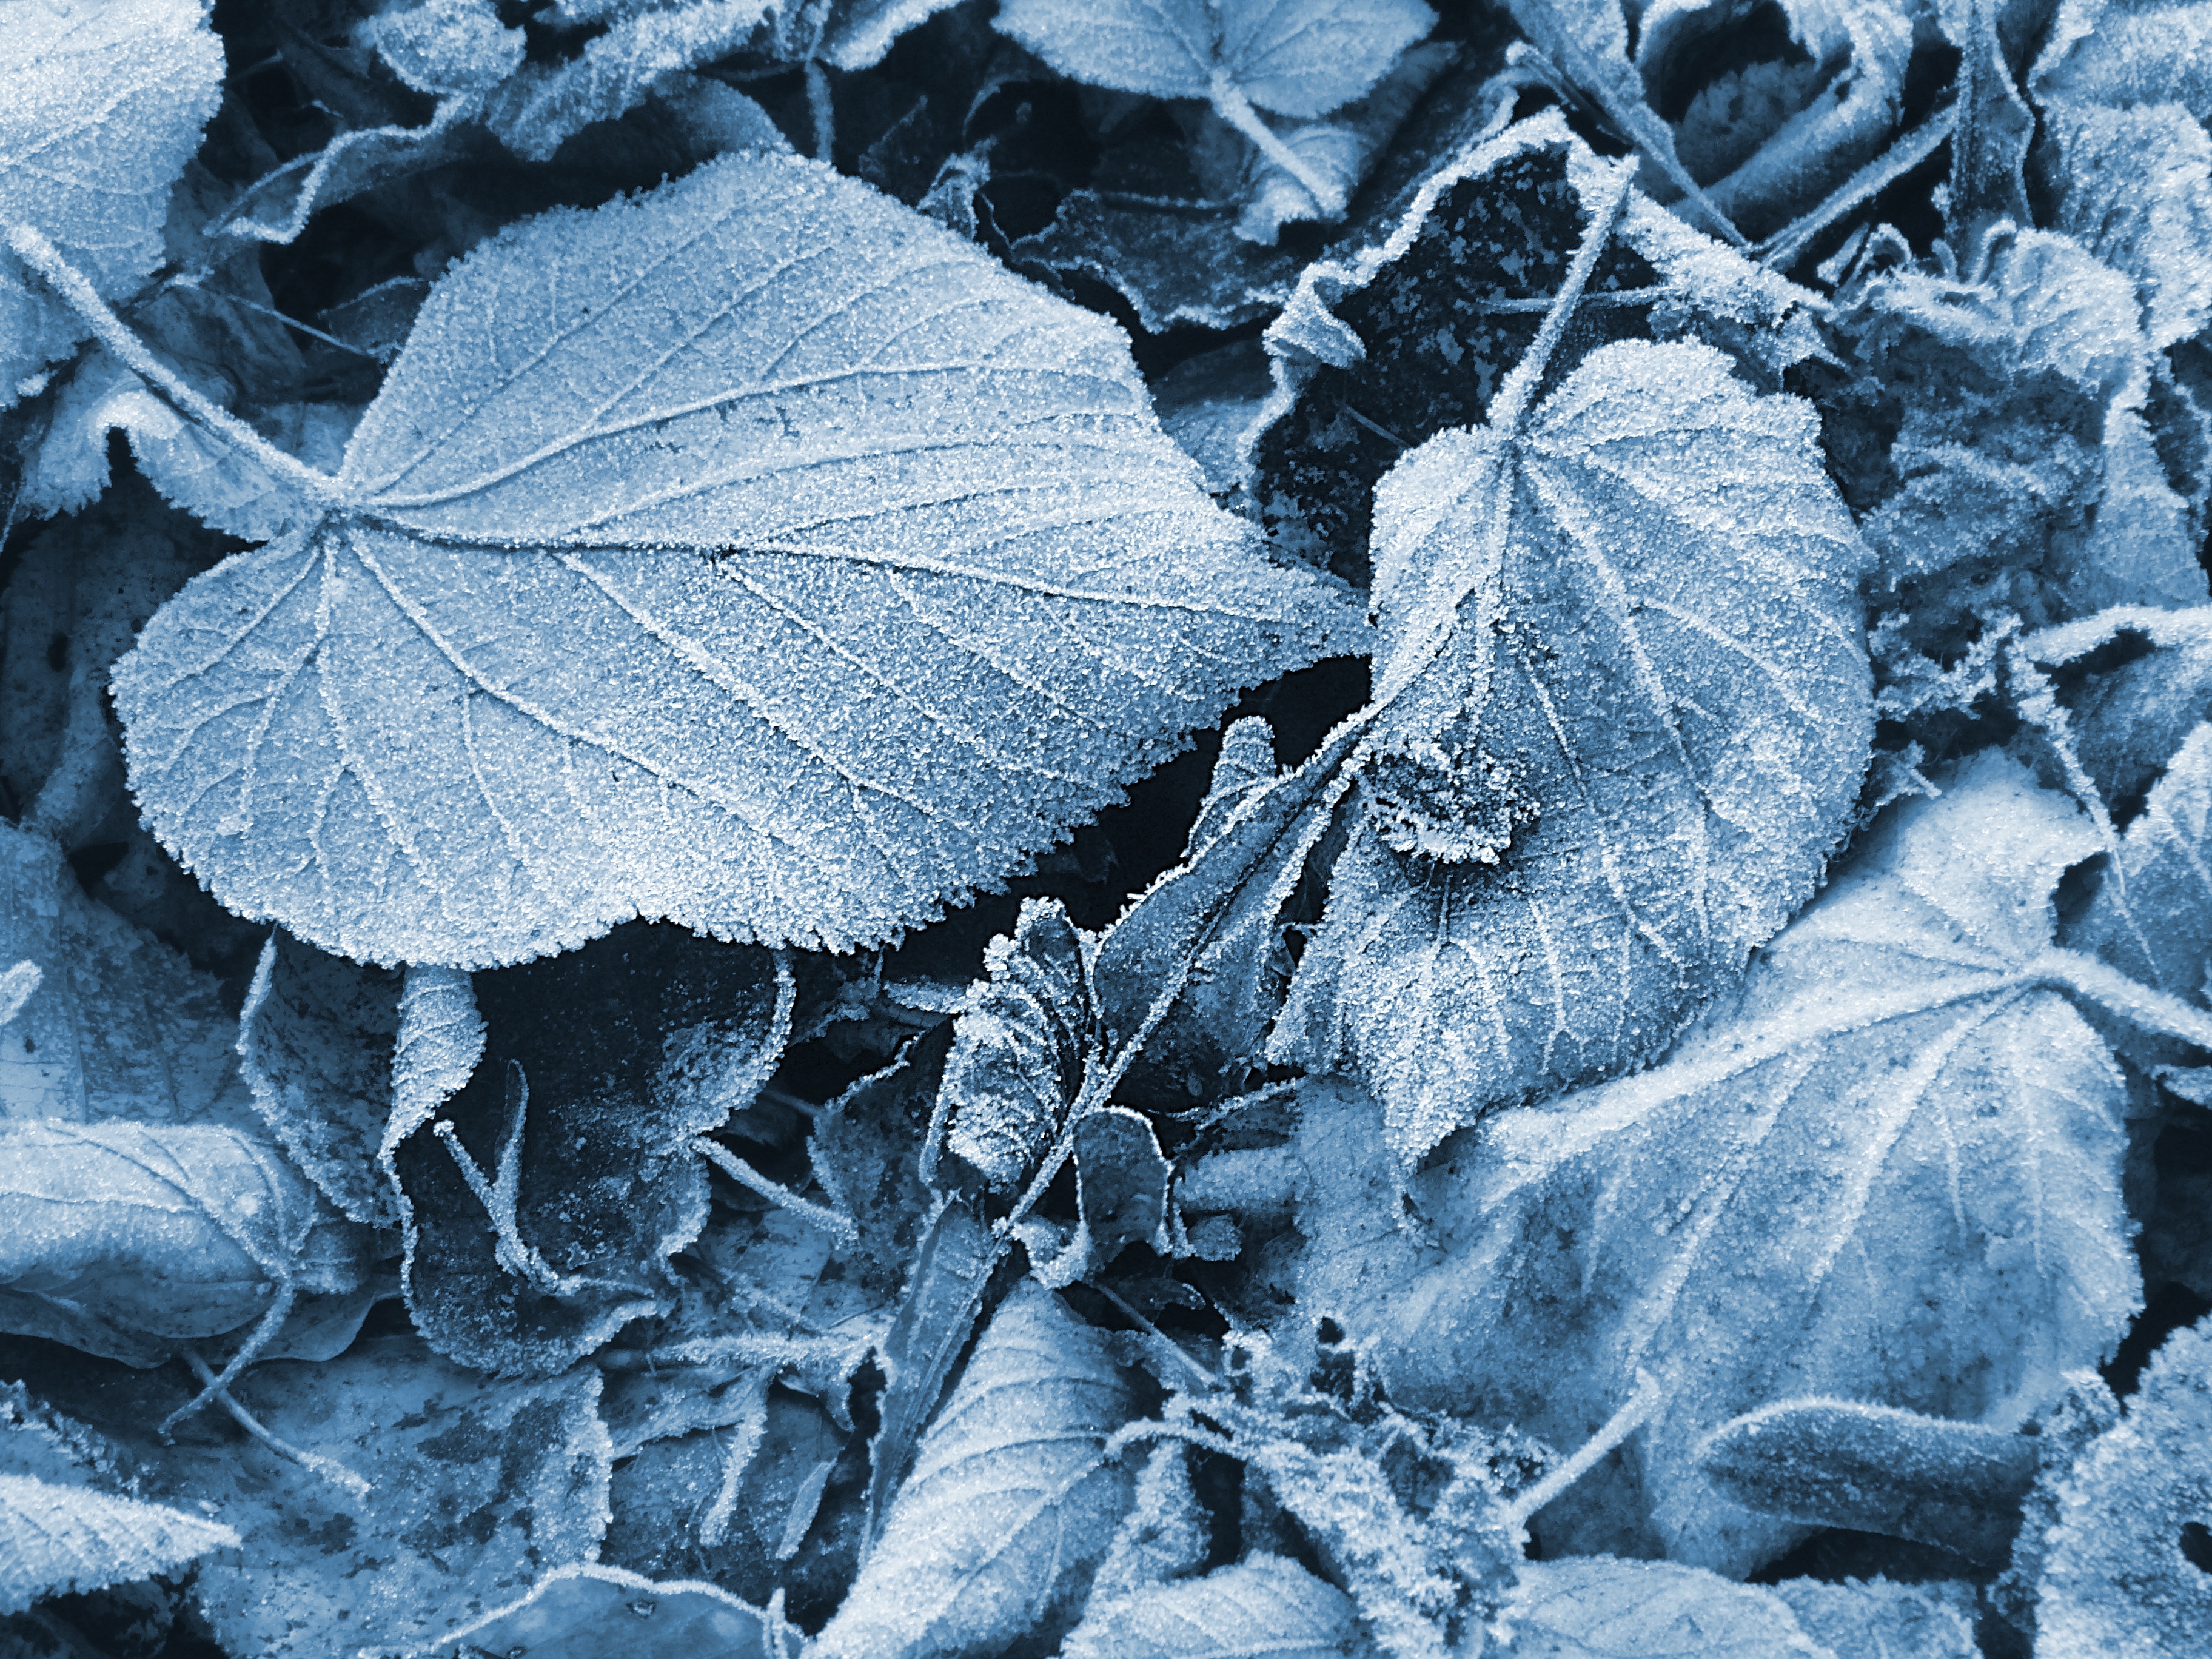
tree, nature, branch, snow, cold, winter, plant, leaf, flower, petal, frost, ice, autumn, botany, frozen, blue, flora, season, leaves, icy, freezing, on frozen